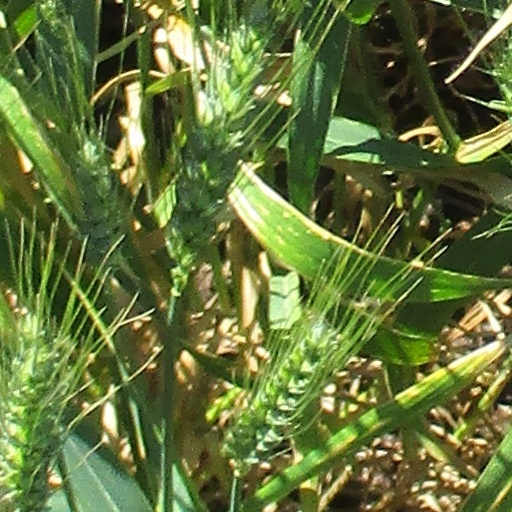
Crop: wheat